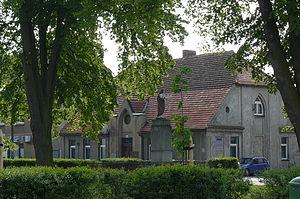
Cieszków est une localité polonaise, siège de la gmina de Cieszków, située dans le powiat de Milicz en voïvodie de Basse-Silésie.